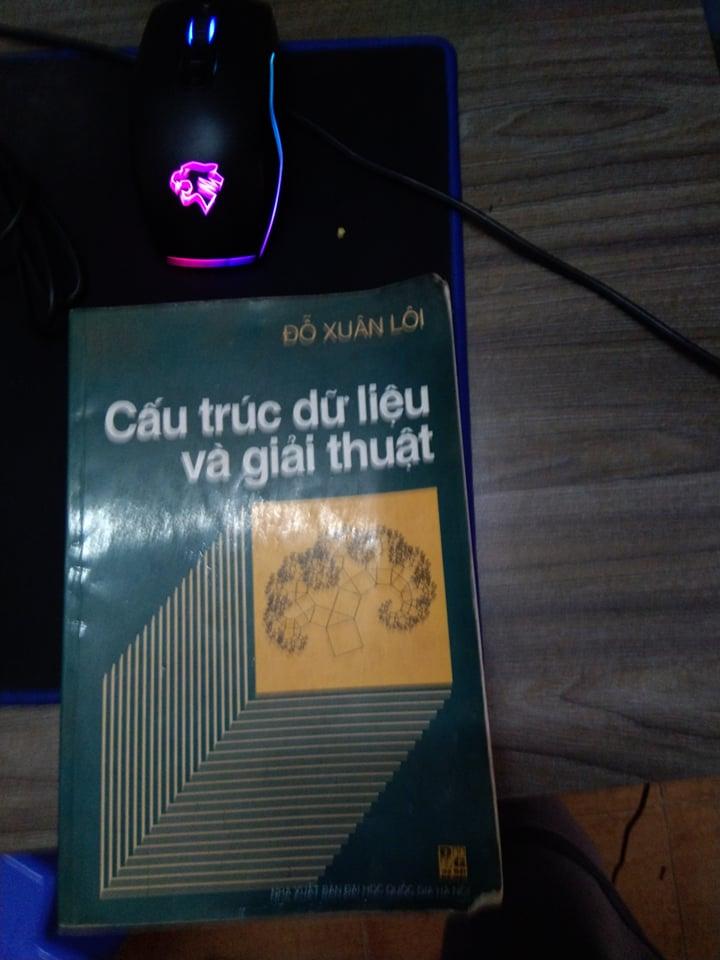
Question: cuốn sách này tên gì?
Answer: cuốn sách này tên cấu trúc dữ liệu và giải thuật